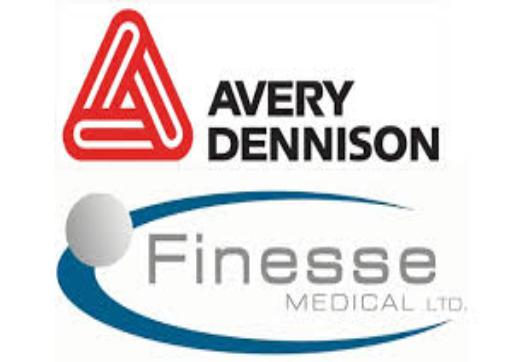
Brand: avery dennison-2
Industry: Others